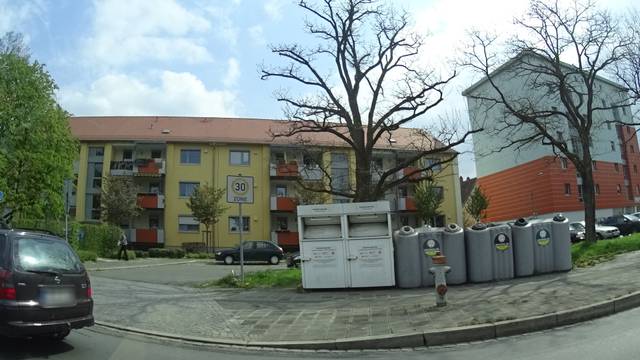
Region: Germany
Coordinates: 49.449, 11.123